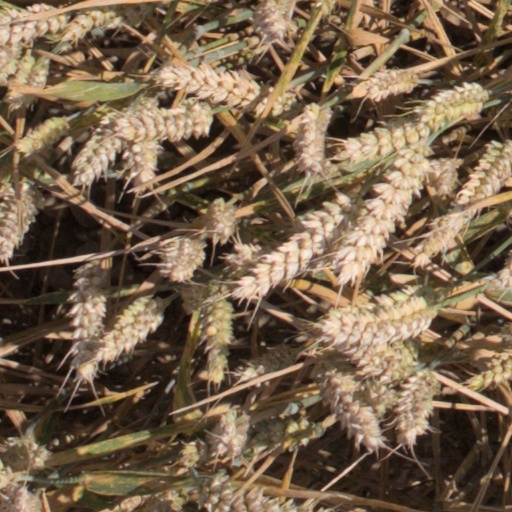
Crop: wheat